Salvatore Frega

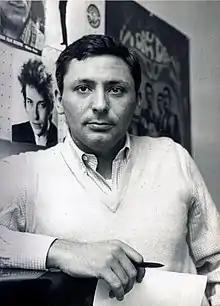
Mogol in 1968

22 December 2022 - Salvatore Frega, the only living composer to enter the Italian Senate with his music, receiving a commission from the Italian Senate to pay homage to Mogol, which premiered at the XXV Christmas Concert in the Italian Senate, live on Rai 1. The orchestra was directed by Maestro Beatrice Venezi.